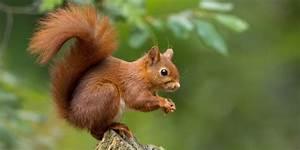
squirrel